Russell M. Dicey House

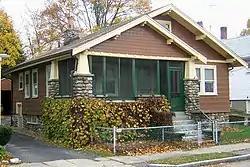

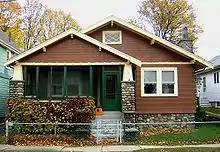

The Russell M. Dicey House is a historic house at 56 Pope Street in Quincy, Massachusetts. The -story wood-frame house was built in 1918, and is a well-preserved example of a modest Craftsman bungalow. It has the extended eaves with brackets typical of the style, as well as a fieldstone porch with tapered square posts. Russell Dicey was a local contractor who lived here for several years, selling the house in 1927.